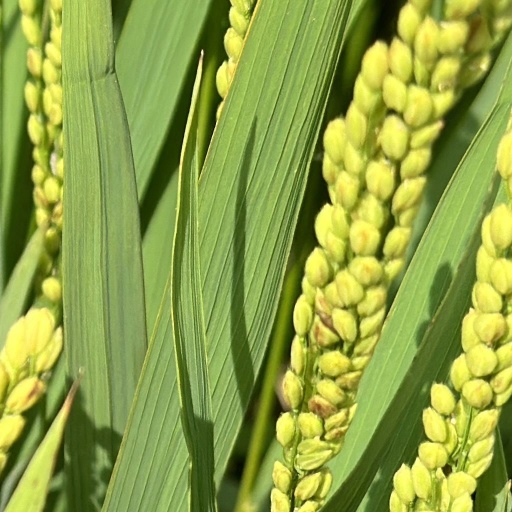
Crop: rice